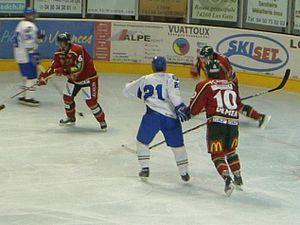
Richard Demen-Willaume, joueur de hockey sur glace suédois sous les couleurs de Frolunda. Match amical contre l'Italie, pré-saison 2005.
Richard Demén-Willaume est un joueur professionnel de hockey sur glace suédois.